Alfredo Bodoira

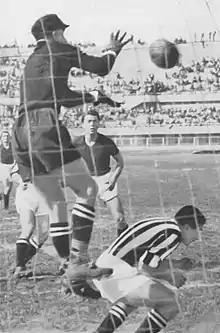
1937–38 Coppa Italia Final (2nd Leg) - Juventus v AC Torino - Alfredo Bodoira and Alfredo Foni

Alfredo Bodoira (28 August 1911 – 3 August 1989 in Torino) was an Italian professional football player, who played as a goalkeeper.